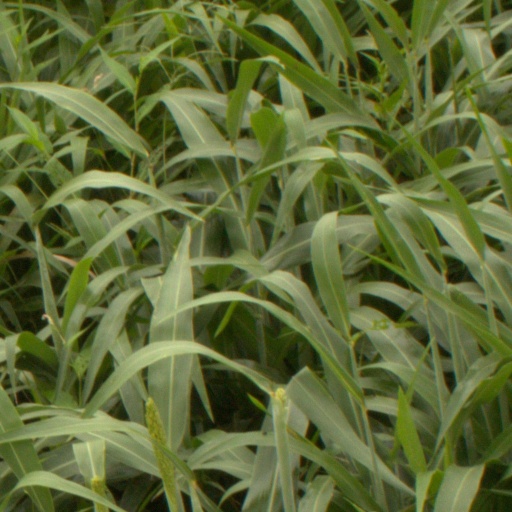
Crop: sorghum